Doug Free

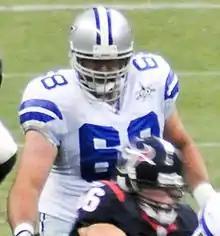
Free with the Dallas Cowboys in 2010

Douglas Free (born January 16, 1984) is an American former professional football offensive tackle in the National Football League (NFL) for the Dallas Cowboys. He was selected by the Cowboys in the fourth round of the 2007 NFL draft. He played college football at Northern Illinois University.